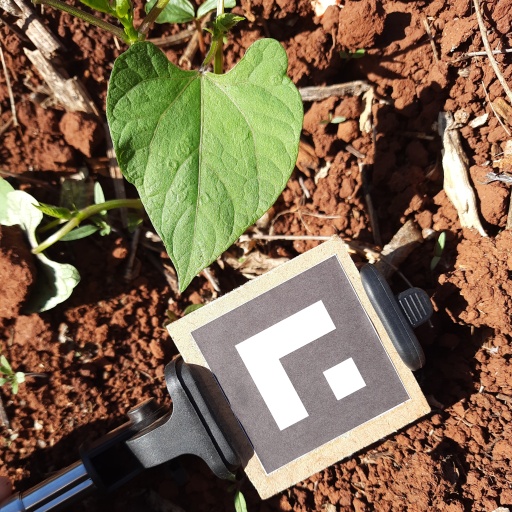
Observations: flat surface, no eating holes, under sunlight